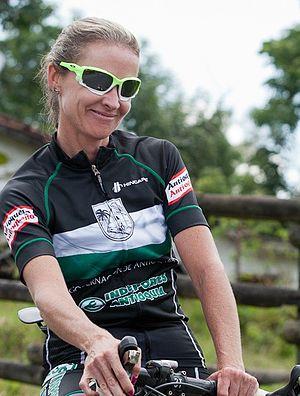
María Luisa Calle Williams est née à Medellín, le 3 octobre 1968. C'est une coureuse cycliste colombienne, spécialiste de la piste. Elle a notamment été championne du monde de scratch en 2006 à Bordeaux et médaillée de bronze de la course aux points aux Jeux olympiques de 2004 à Athènes.